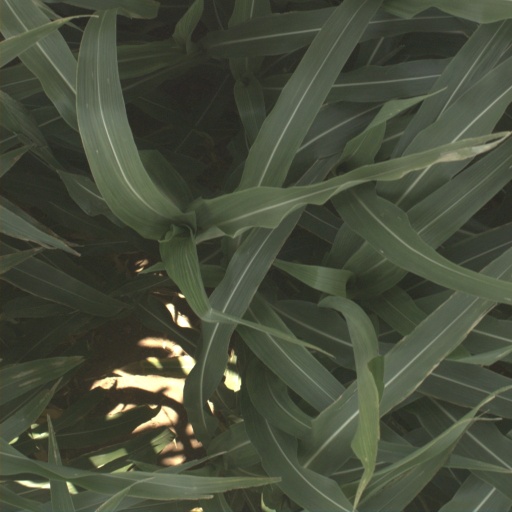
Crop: sorghum